Adolf von Deines

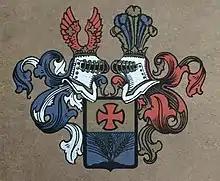
Coat of arms of the noble lineage "Ritter von Deines"

Deines was born on May 30, 1845, in Hanau, then part of Electoral Hesse. He was the second child and only son of (1818–1901) and Susette Henriette "Emilie" (née Pfeiffer; 1816–1866). His father belonged to a Protestant landowning family with roots in Roßdorf bei Hanau dating back to the 16th century, which was ennobled in 1847. In addition to managing his family's estates, Ludwig Deines occasionally stood in for Alexis, Landgrave of Hesse-Philippsthal-Barchfeld in his capacity as deputy in the , or municipal parliament, between 1868 and 1885. Although he turned down a post on the Hanau City Council in 1876, Ludwig served on the , or District Council, until he retired from public duties in 1891. Deines's paternal grandfather was ("von Deines" after 1847). Through his grandfather, Deines was a descendant of Maria Pachelbel, sister of the organist and composer Johann Pachelbel.